USS Spadefish (SS-411)

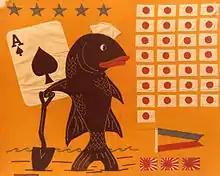
USS "Spadefish"s battle flag

Equipped with a new mine-detecting device, she began her fifth war patrol, joining eight other United States submarines in penetrating through the minefields of Tsushima Strait into the Sea of Japan. On 10 June, outside the breakwater of Tarukawa Wharf, "Spadefish" overtook the outbound passenger-cargo ship "Daigen Maru No. 2", and blew the enemy ship apart with two torpedo hits. Before the day was over, the submarine had also sunk the passenger-cargo ships "Unkai Maru No. 8" and "Jintsu Maru".